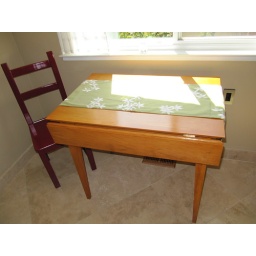
kitchen table by Dave